Crown of Immortality

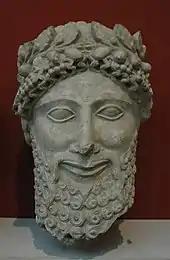
Wreathed worshipper of Apollo, from Cyprus, 475-450 BC

In ancient Egypt, the crown of justification was a wreath placed on the deceased to represent victory over death in the afterlife, in emulation of the resurrecting god Osiris. It was made of various materials including laurel, palm, feathers, papyrus, roses, or precious metals, with numerous examples represented on the Fayum mummy portraits of the Roman Imperial period.